3D printing

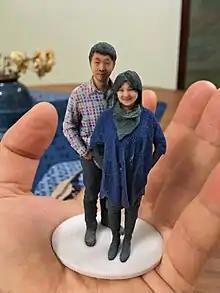
A 3D selfie in 1:20 scale printed using gypsum-based printing

In the 2010s, 3D printing became intensively used in the cultural heritage field for preservation, restoration and dissemination purposes. Many Europeans and North American Museums have purchased 3D printers and actively recreate missing pieces of their relics and archaeological monuments such as Tiwanaku in Bolivia. The Metropolitan Museum of Art and the British Museum have started using their 3D printers to create museum souvenirs that are available in the museum shops. Other museums, like the National Museum of Military History and Varna Historical Museum, have gone further and sell through the online platform Threeding digital models of their artifacts, created using Artec 3D scanners, in 3D printing friendly file format, which everyone can 3D print at home. Morehshin Allahyari, an Iranian-born U.S. artist, considers her use of 3D sculpting processes of re-constructing Iranian cultural treasures as feminist activism. Allahyari uses a 3D modeling software to reconstruct a series of cultural artifacts that were demolished by ISIS militants in 2014.